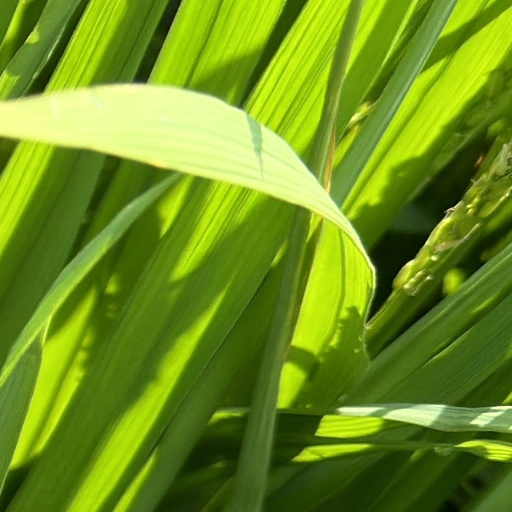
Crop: rice